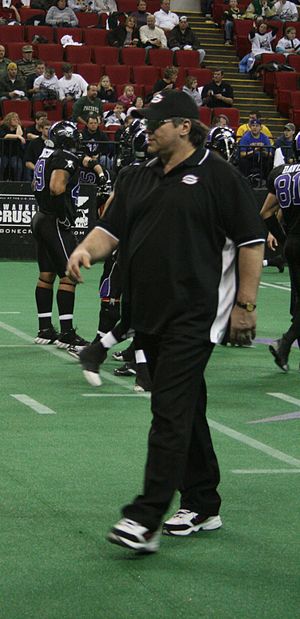
Steve McMichael
Steve McMichael i 2008
Steven Douglas McMichael er en tidligere amerikansk fodboldspiller, der i NFL spillede for New England Patriots, Chicago Bears og Green Bay Packers. Han wrestlede også for World Championship Wrestling fra 1995 til 1999.